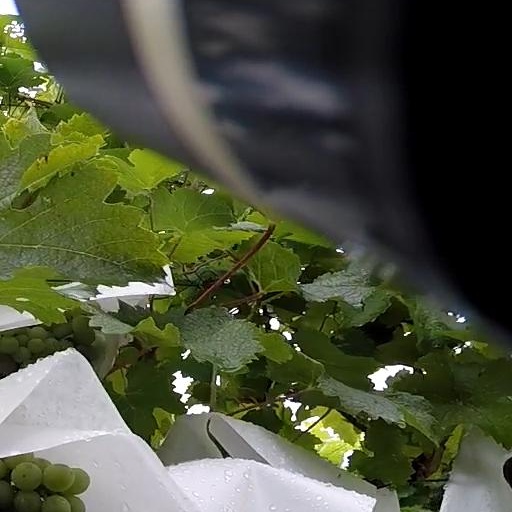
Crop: grape